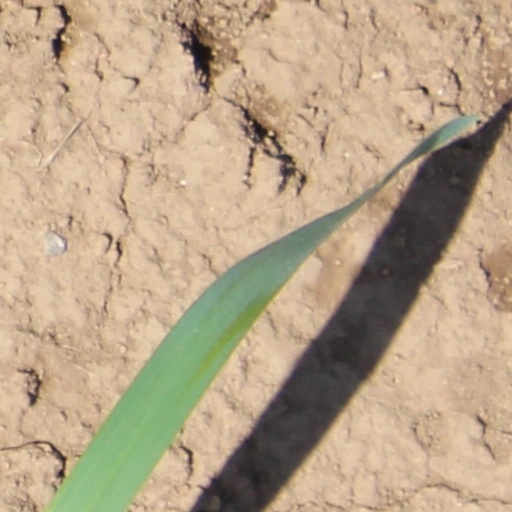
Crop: wheat